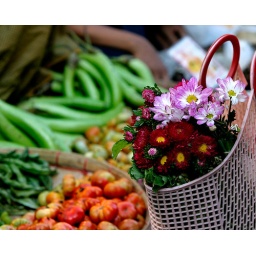
flowers in market basket